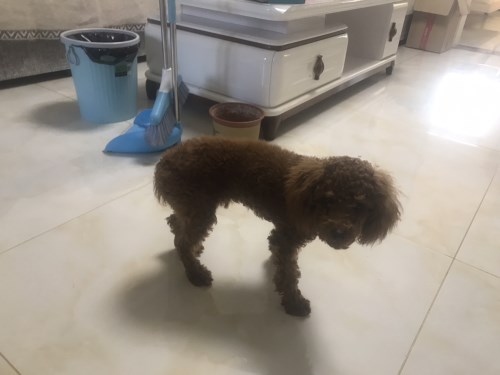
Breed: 7449-n000128-teddy